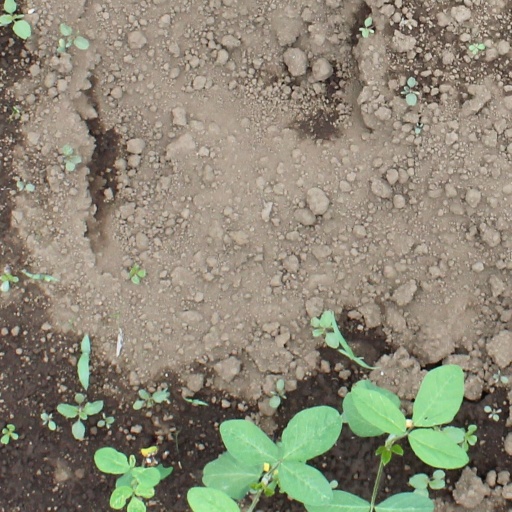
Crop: soybean